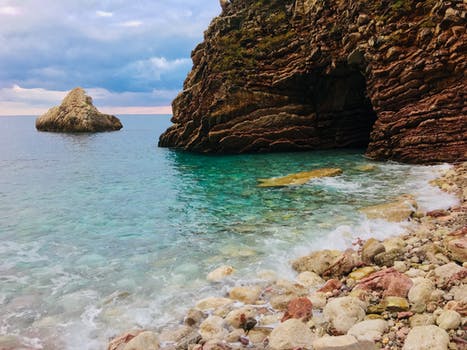
Label: No Watermark